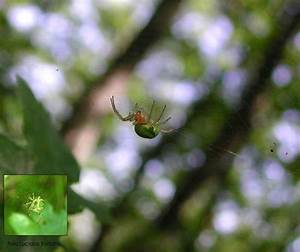
Label: ragno